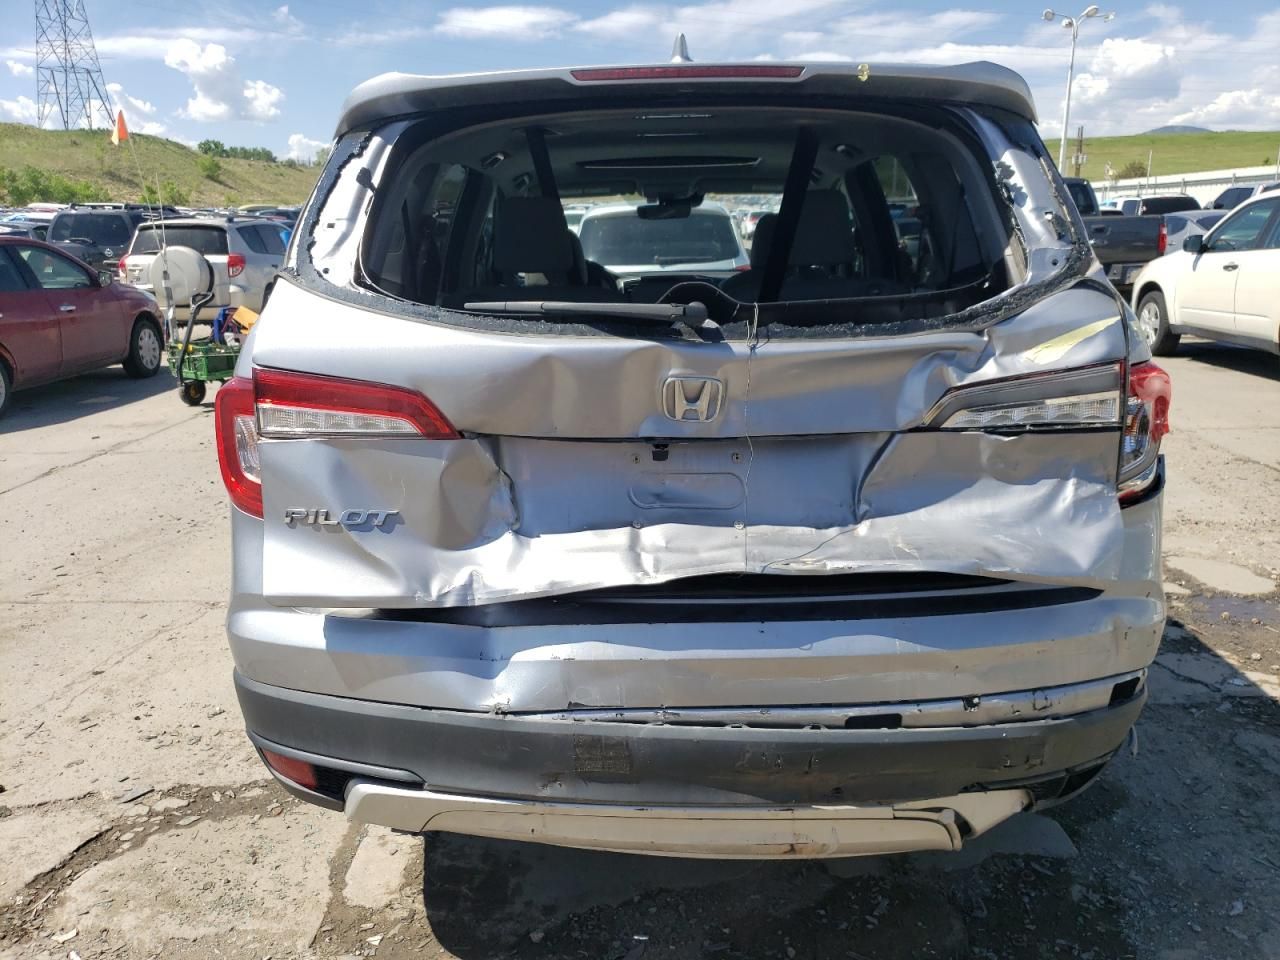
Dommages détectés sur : pare-brise arrière, malle, feu arrière droit, pare-choc arrière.
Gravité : majeur